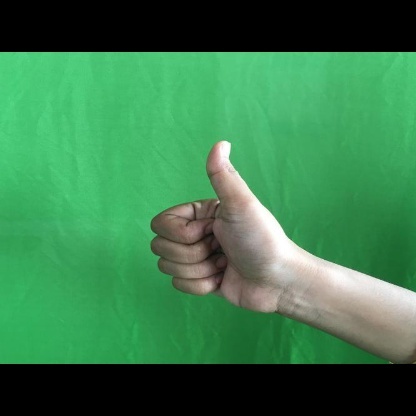
Mudra: Sikharam